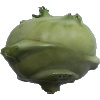
Label: Kohlrabi 1